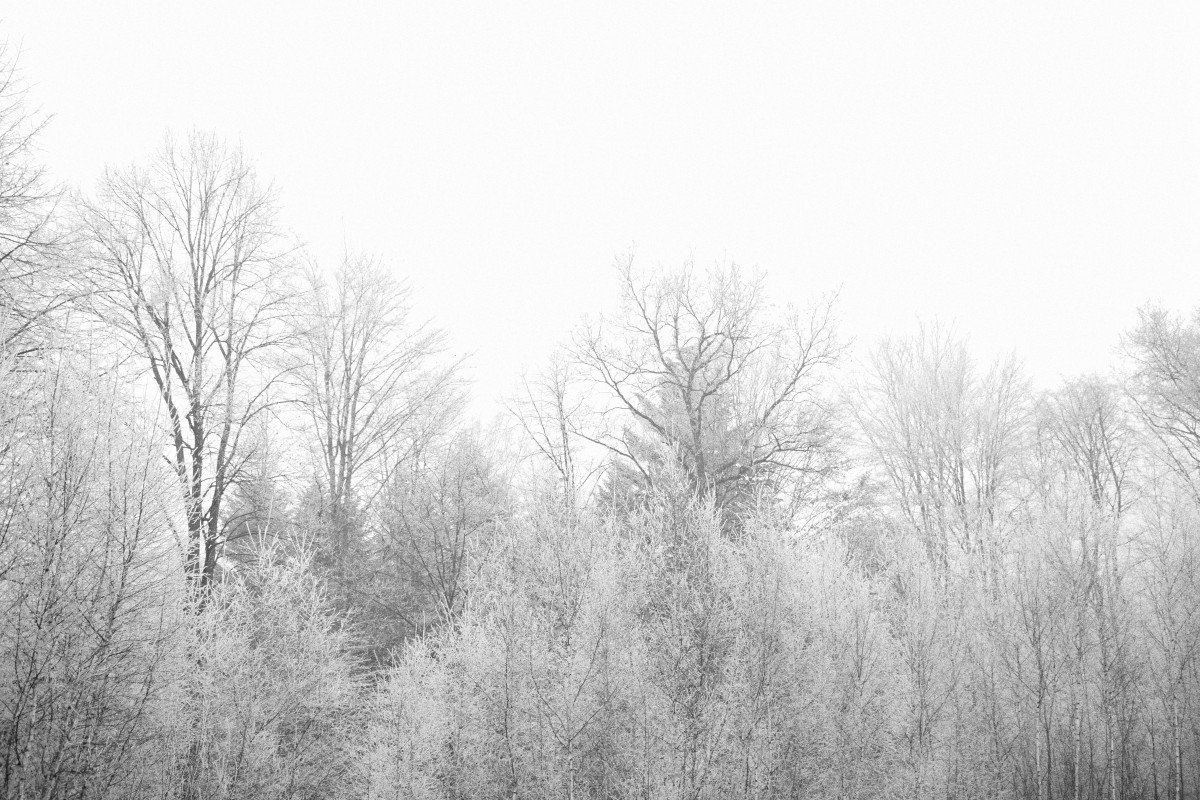
Tags: forest, grass, branch, snow, winter, black and white, fog, mist, morning, frost, atmosphere, weather, season, freezing, monochrome photography, atmospheric phenomenon